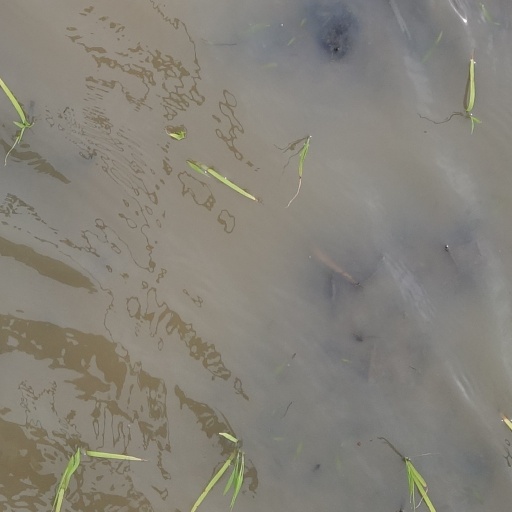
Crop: rice